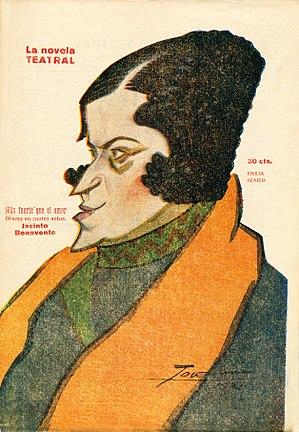
Emilia Benito était une chanteuse de flamenco espagnole.